Ewan McGregor

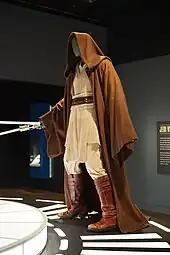
McGregor's costume from "" (1999) on display at the Detroit Institute of Arts

Six months prior to his graduation from Guildhall, McGregor began a leading role in Dennis Potter's six-part Channel 4 series "Lipstick on Your Collar" (1993). Not long afterwards, he starred in the BBC adaptation of "Scarlet and Black" (also 1993) with Rachel Weisz and made his film debut in Bill Forsyth's "Being Human" (1994). For his role in the thriller "Shallow Grave" (also 1994), he won an Empire Award. The film was his first collaboration with director Danny Boyle. He had a major role in the 1996 Channel 4 comedy-drama film "Brassed Off", written and directed by Mark Herman. His international breakthrough followed with the role of heroin addict Mark Renton in Boyle's "Trainspotting" (1996), an adaptation of Irvine Welsh's novel of the same name.